Nimbe

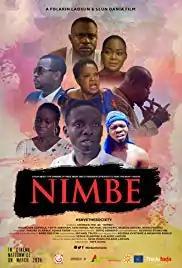

Nimbe also known as Nimbe: The Movie is a 2019 Nigerian drama film directed by Tope Alake. The film stars Chimezie Imo, Toyin Abraham, Rachael Okonkwo and Doyin Abiola in the lead roles. The title role is played by the lead actor Chimezie Imo and the story is based on drug abuse. The film had its theatrical release in Nigeria on 29 March 2019 and received positive reviews from the critics. The film became a huge box office success and was one of the successful Nigerian films for the year 2019. The film currently occupies 59th position in the overall list of highest-grossing films in Nigeria. The film was also nominated for the 2019 UK Nollywood Film Festival Award.